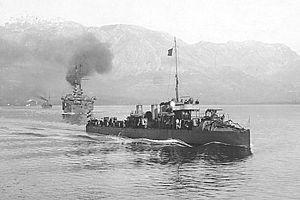
Le SMS Ulan était un destroyer de classe Huszár construit par l'Autriche-Hongrie à partir de 1905.
Le SMS Uskoke était un destroyer de classe Huszár construit par l'Autriche-Hongrie à partir de 1906.